Esmond Wickremesinghe

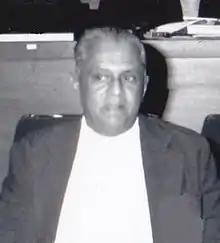

Cyril Esmond Lucien Wickremesinghe (29 May 1920 – 29 September 1985) was a Ceylonese media proprietor, lawyer and politician. He also played key role in defeating Sirimavo Bandaranaike that brought United National Party Dudley Senanayake to power in 1965's Parliamentary Election. He was also father of Former President of Sri Lanka and Leader of the UNP Ranil Wickremesinghe.